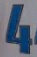
Number: 4